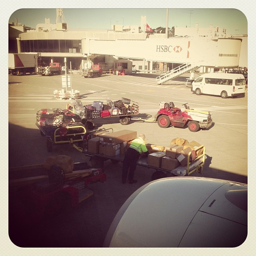
Luggage and boxes are the cargo transport vehicles on the an airport tarmac.
A baggage handler loads and unloads boxes and luggage.
A group of luggage carts sitting on top of an airport tarmac.
A man loading packages and luggage onto 3 carts.
A parking lot outside a large business, where a man loads boxes on a trailer